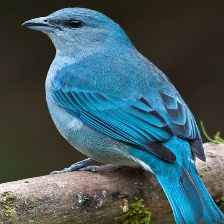
Species: AZURE TANAGER
Scientific name: THRAUPIS CYANOPTERA